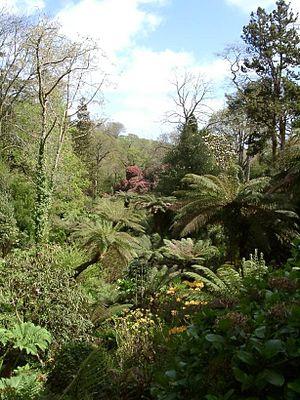
Le microclimat désigne généralement des conditions climatiques limitées à une région géographique très petite, significativement distinctes du climat général de la zone où se situe cette région.